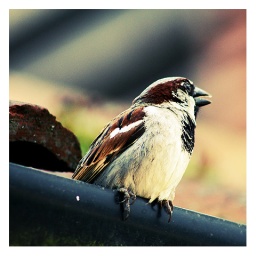
a re-edited version of an older picture. this little guy was sitting on this roof by himself, singing a lonely tune.